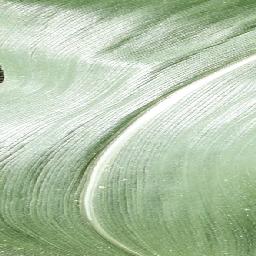
Label: Corn___healthy